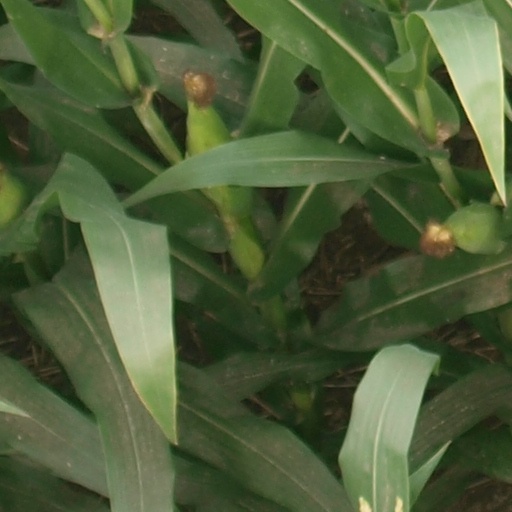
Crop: maize; corn